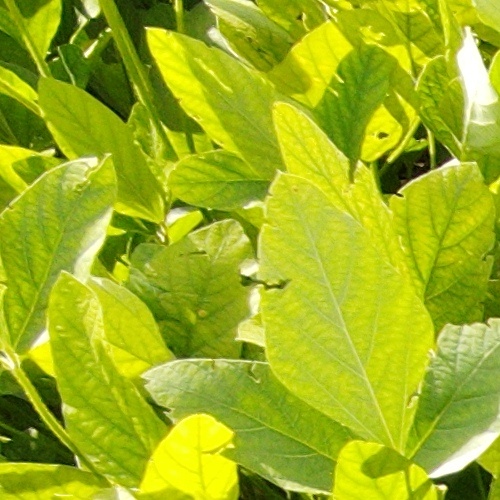
Label: Caterpillar